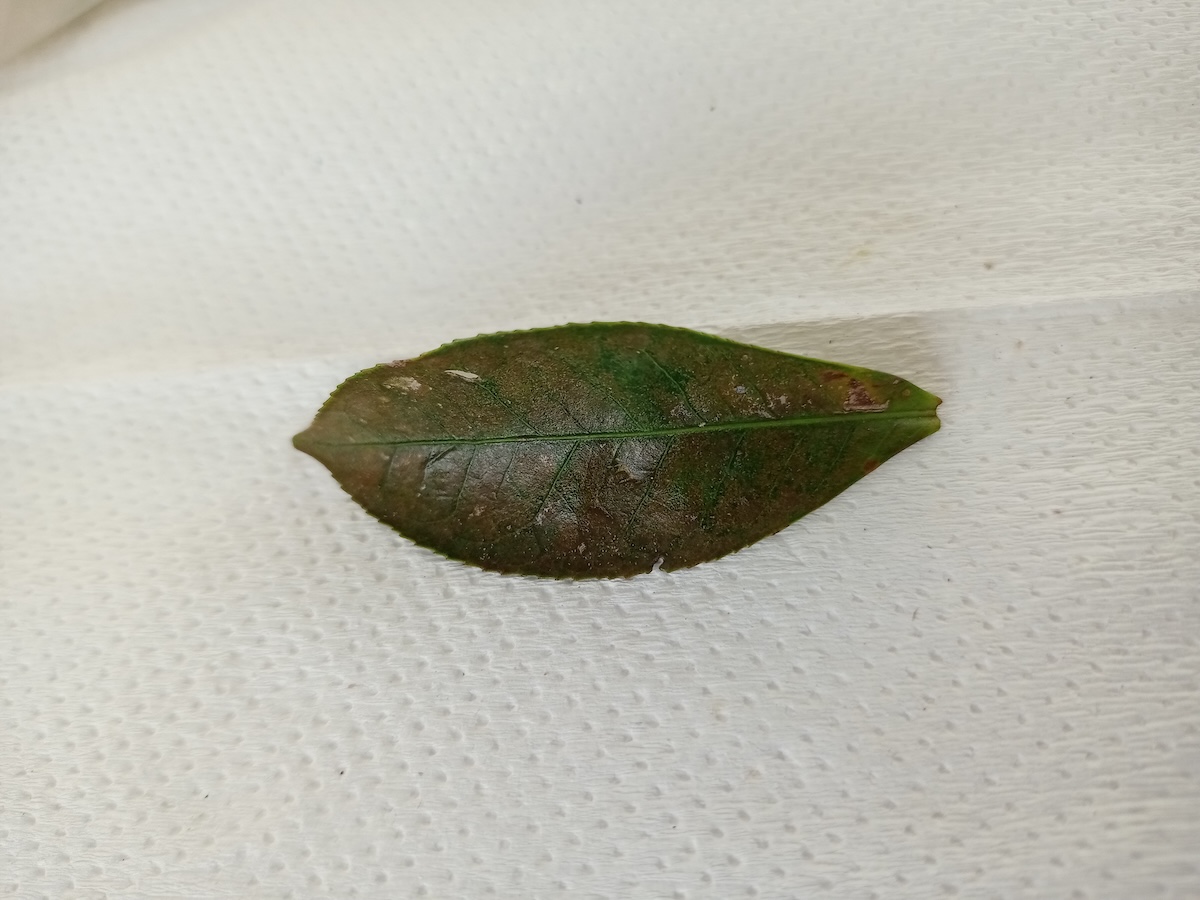
Label: Red spider